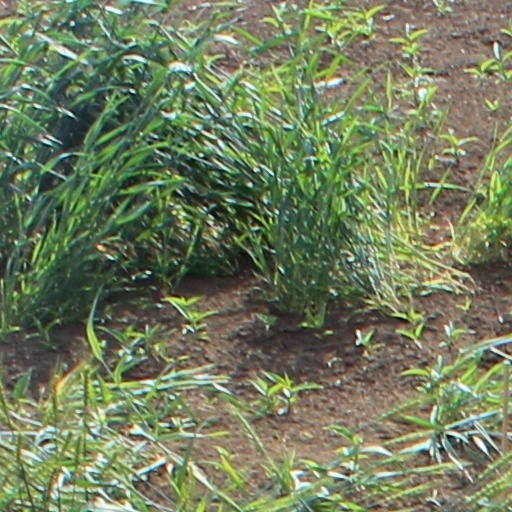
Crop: wheat